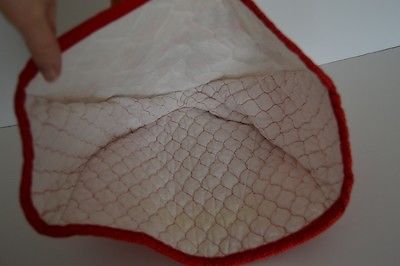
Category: toaster